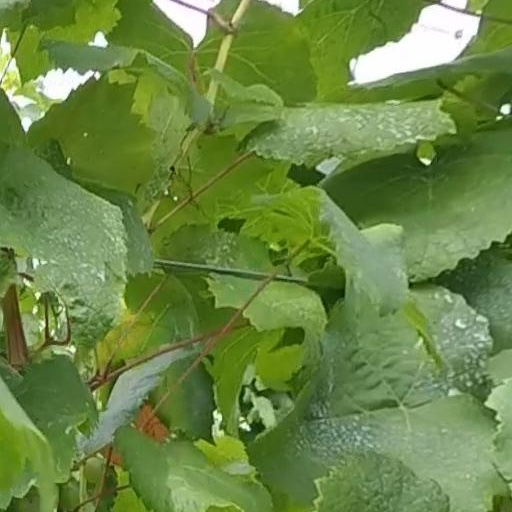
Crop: grape